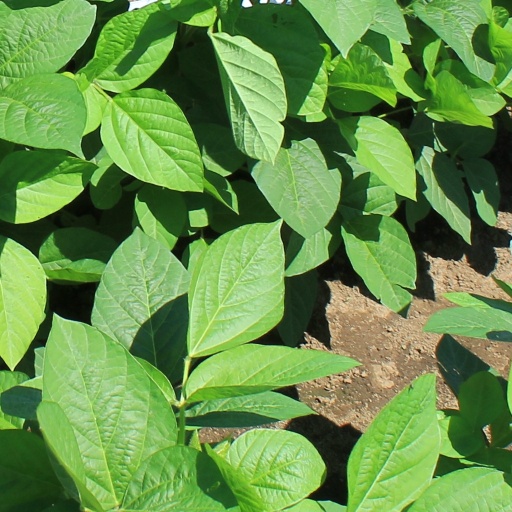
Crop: soybean